Remchingen

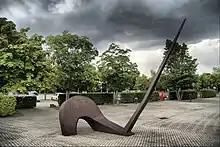
A statue in Wilferdingen at the Kulturhalle

Remchingen's central infrastructure is in Wilferdingen. So you can find the new Remchingen city center there. In the city center there are cultural offers such as the Remchingen cultural hall, the new town hall, a brewery and much more. You can also find the shopping street in Remchingen there. There are many shops along the B10. There are also many supermarkets, a hardware store, gas stations and also a primary and secondary school. Wilferdingen is the Remching district that has the best infrastructure. There are also some industrial parks, a police station, a fire station and a stationed ambulance in Wilferdingen. There are many restaurants and fast food outlets. There are many retail and specialty stores.